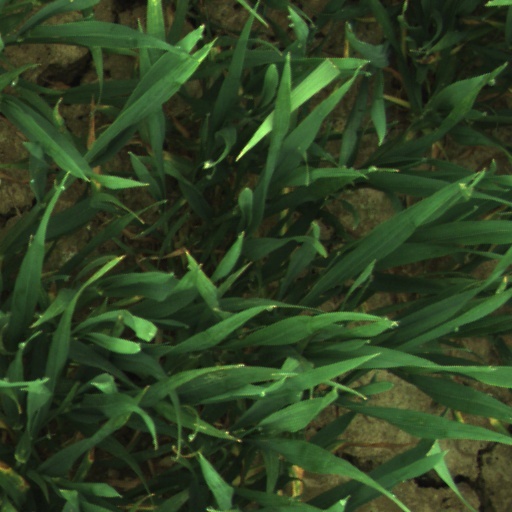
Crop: wheat